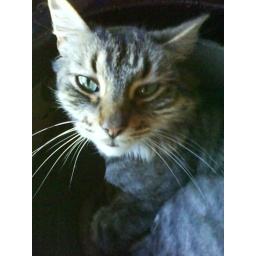
boos in flower pot